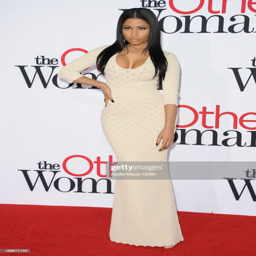
pop artist arrives at the premiere .